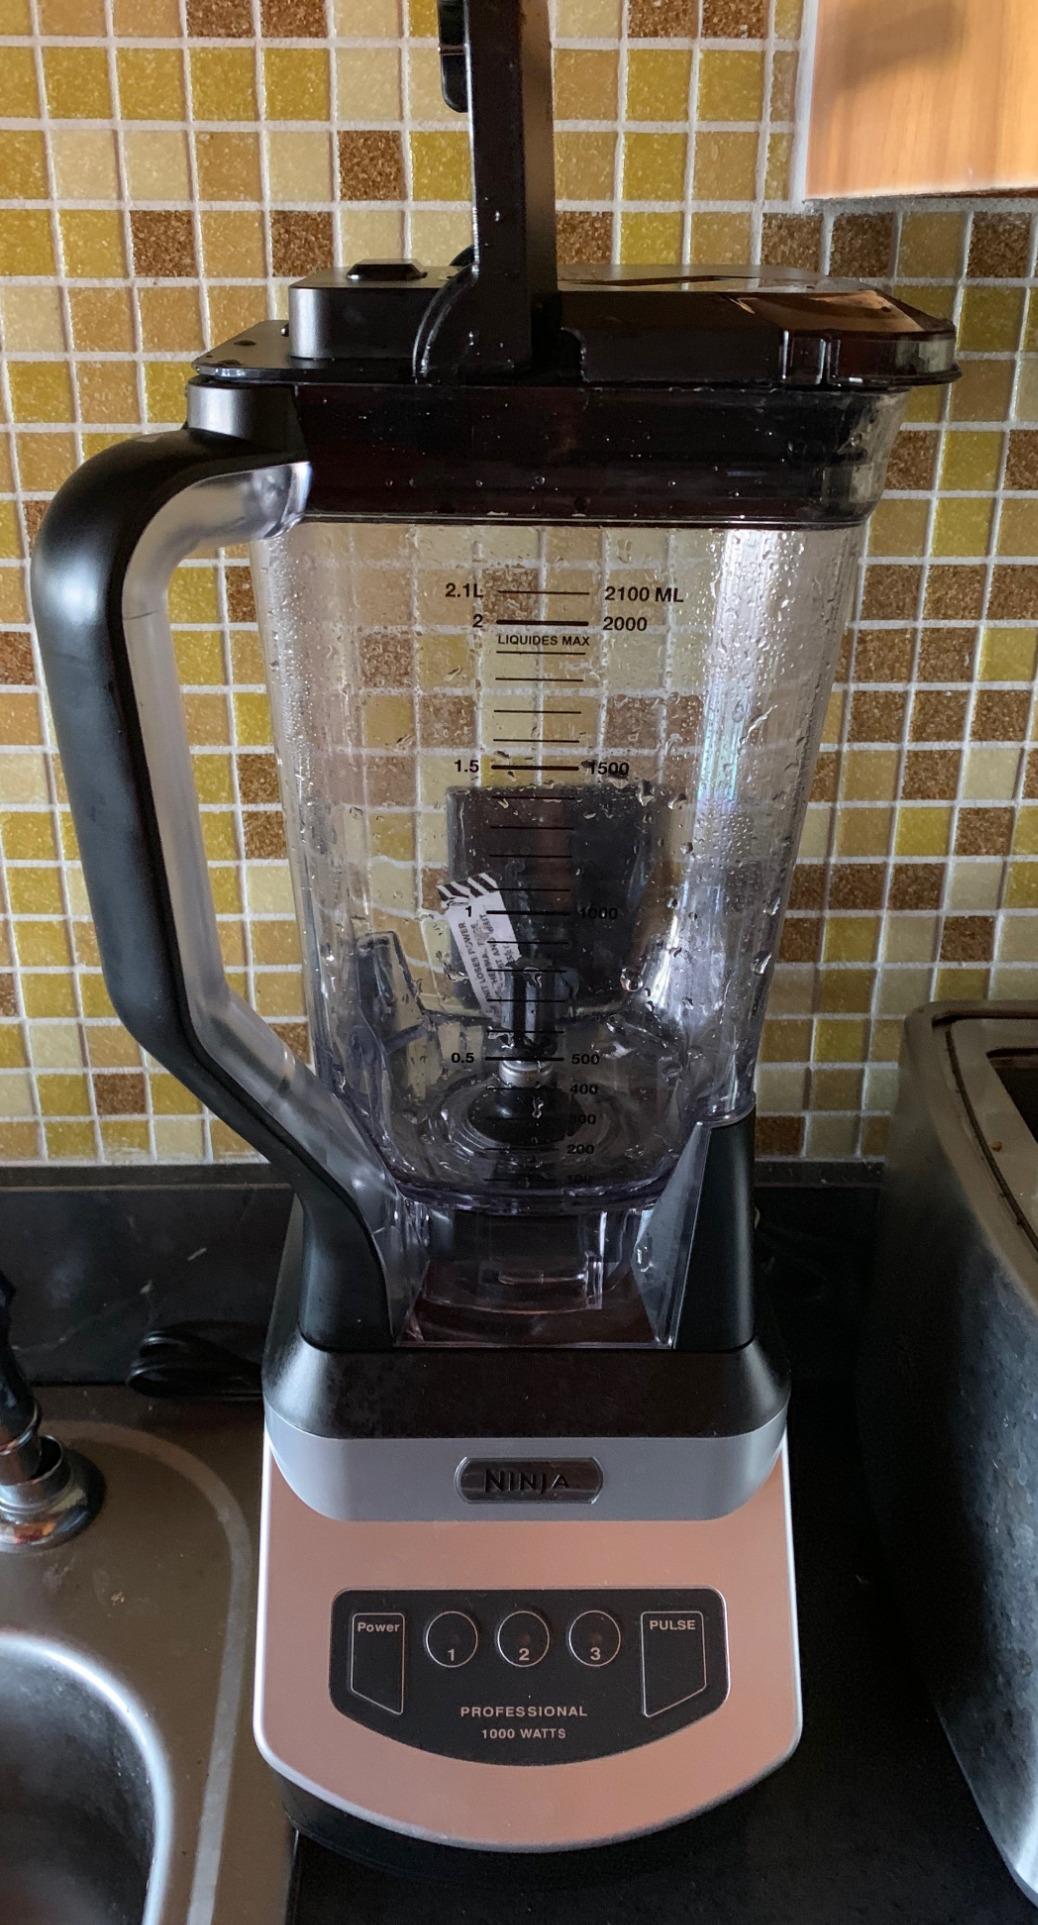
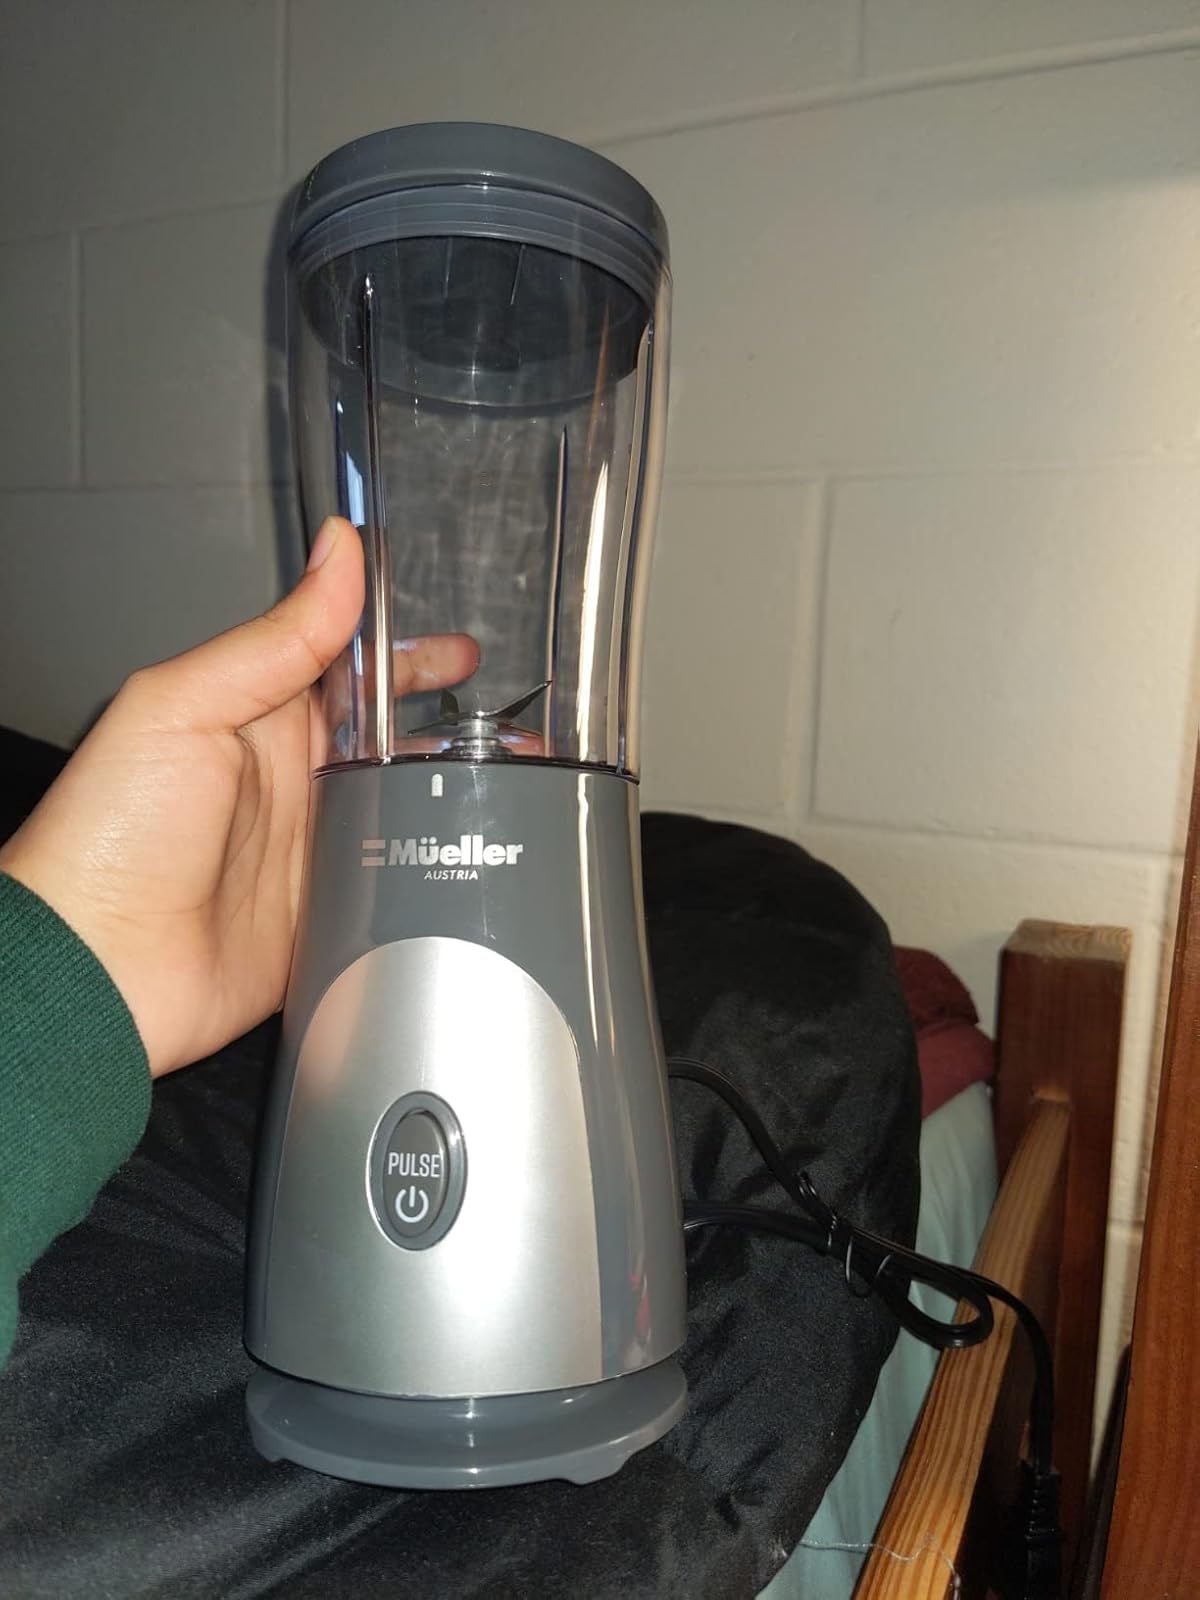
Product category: items_blender
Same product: no